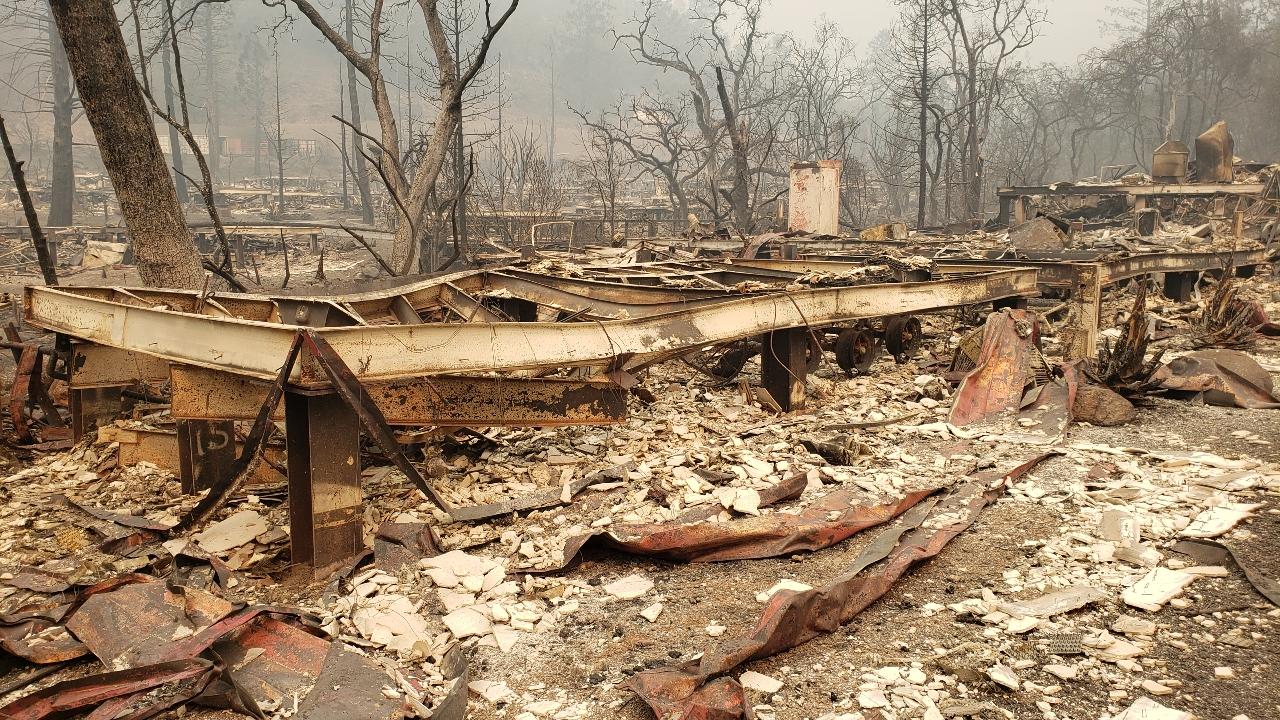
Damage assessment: destroyed